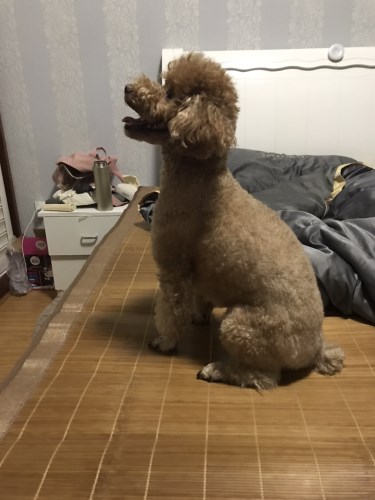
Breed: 2925-n000114-toy_poodle